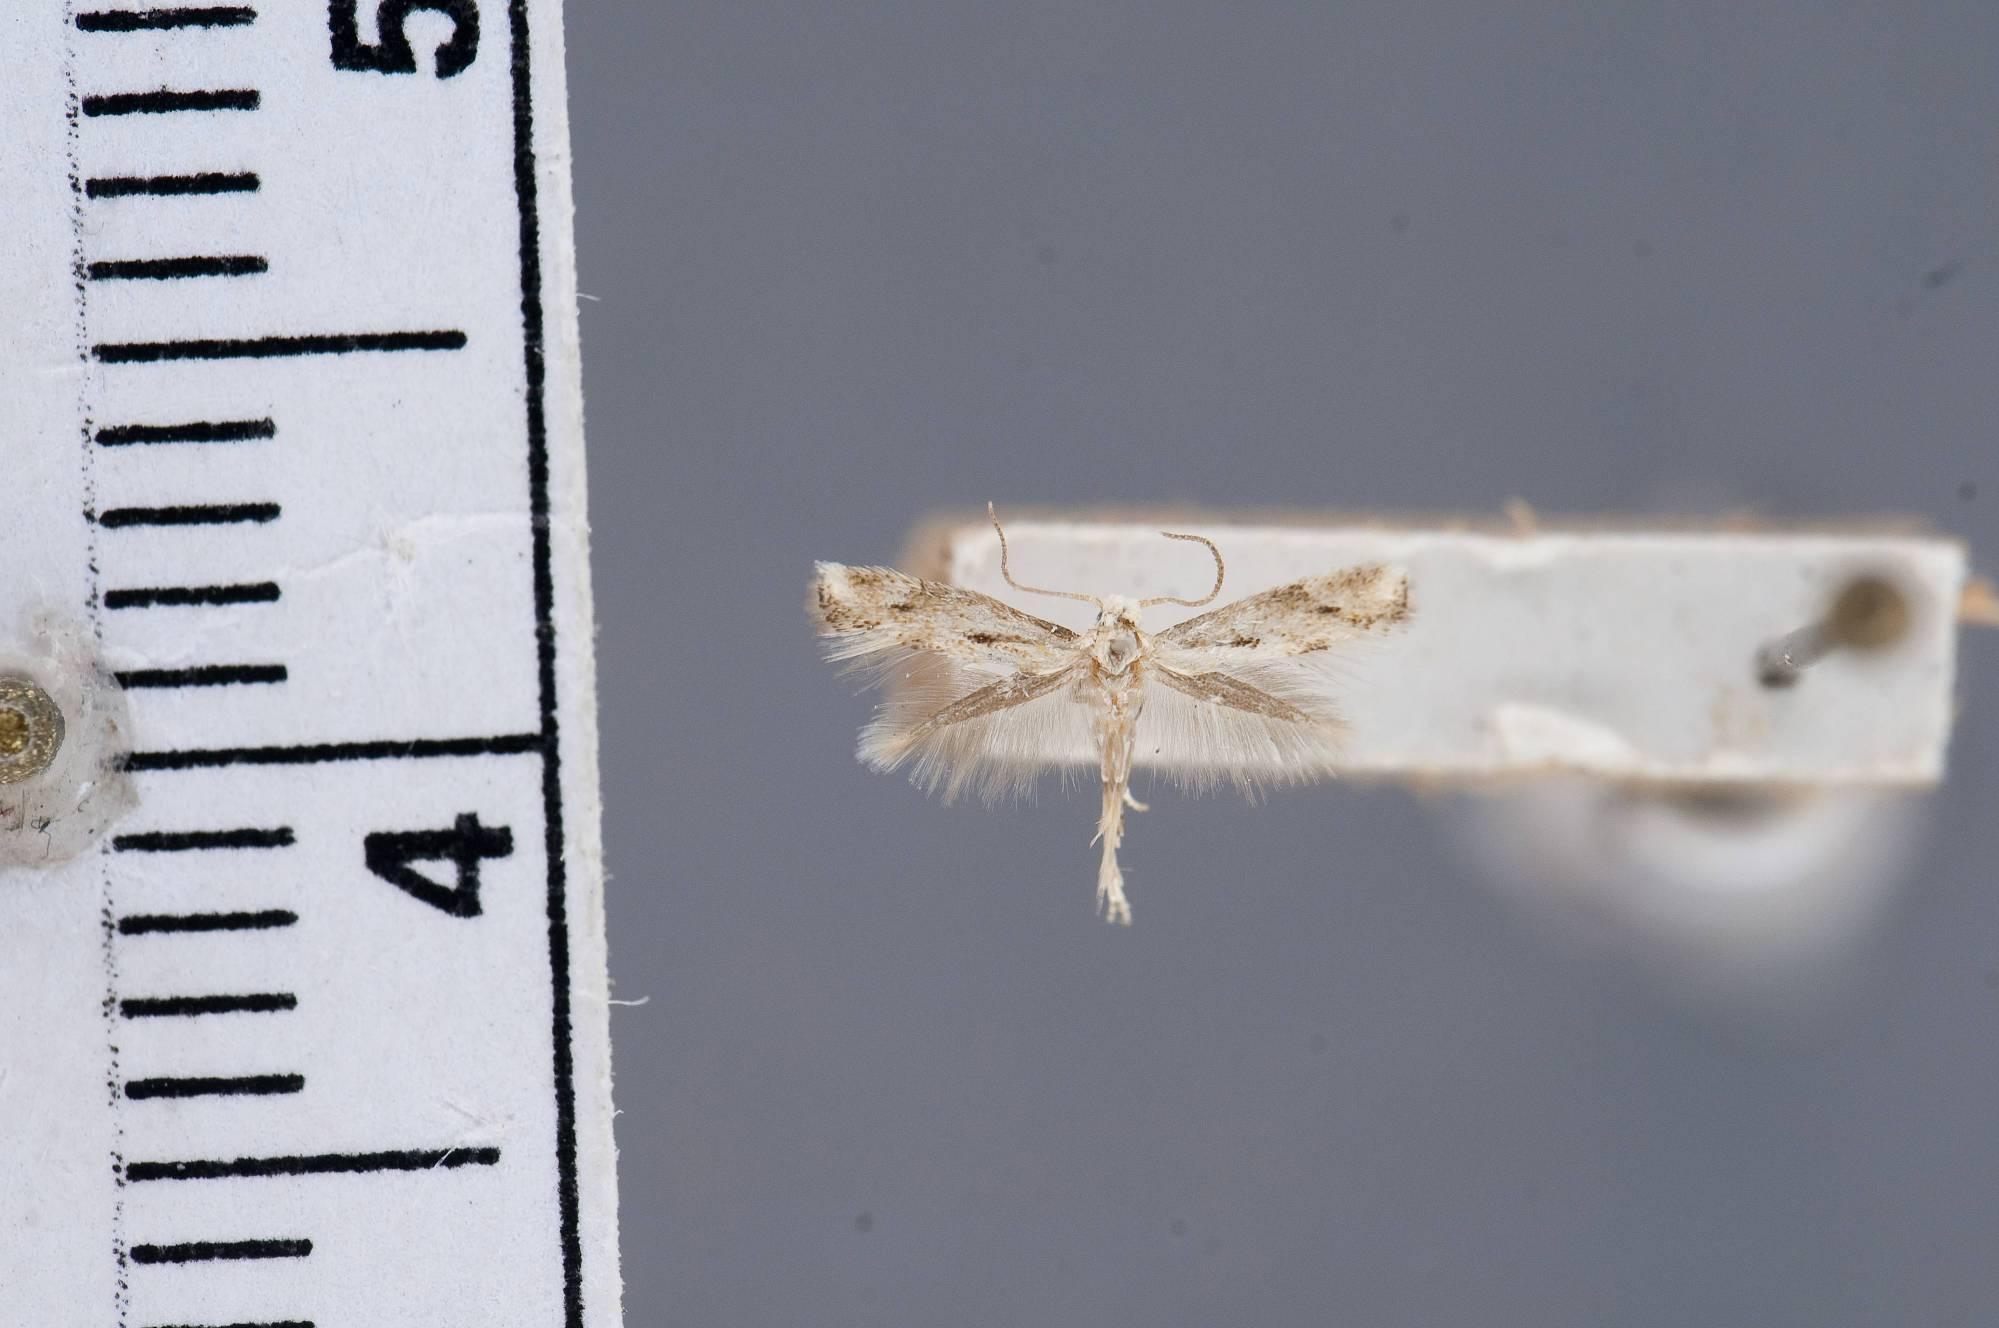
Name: Elachista glenni
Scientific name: Elachista glenni Kaila, 1996
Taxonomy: Animalia, Arthropoda, Insecta, Lepidoptera, Glossata, Elachistidae, Elachistinae
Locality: [Not Stated], Putnam, Illinois, United States
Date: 7 Jul 1965